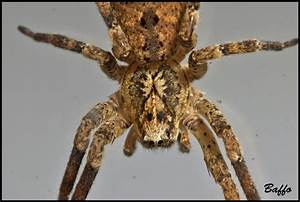
Label: spider